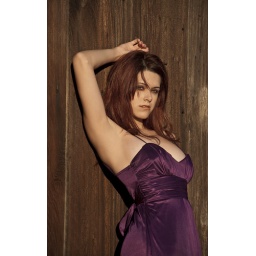
Cat against wooden house